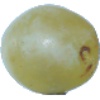
Label: Grape White 1